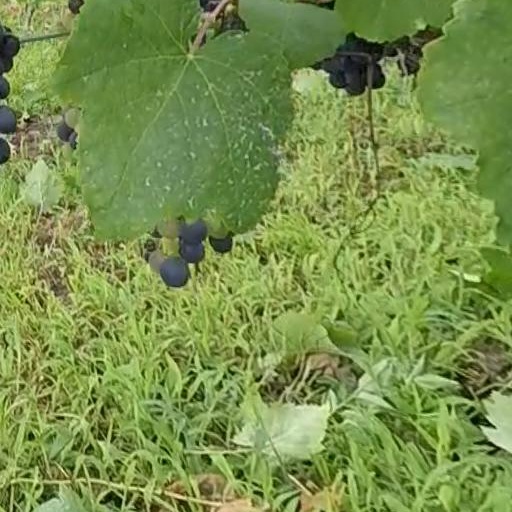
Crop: grape